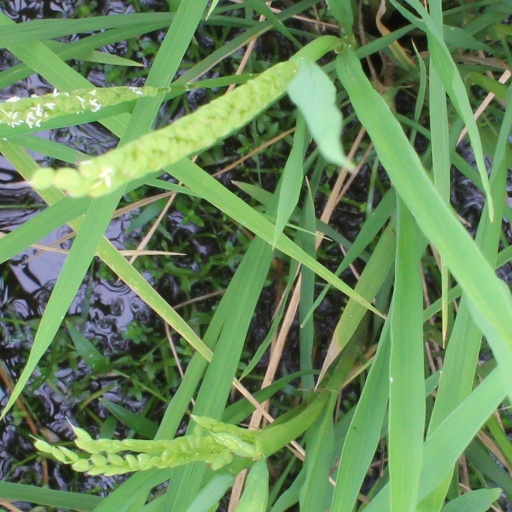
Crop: rice